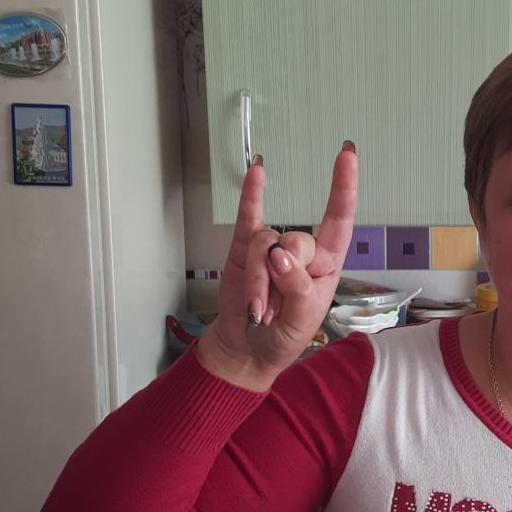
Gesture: rock